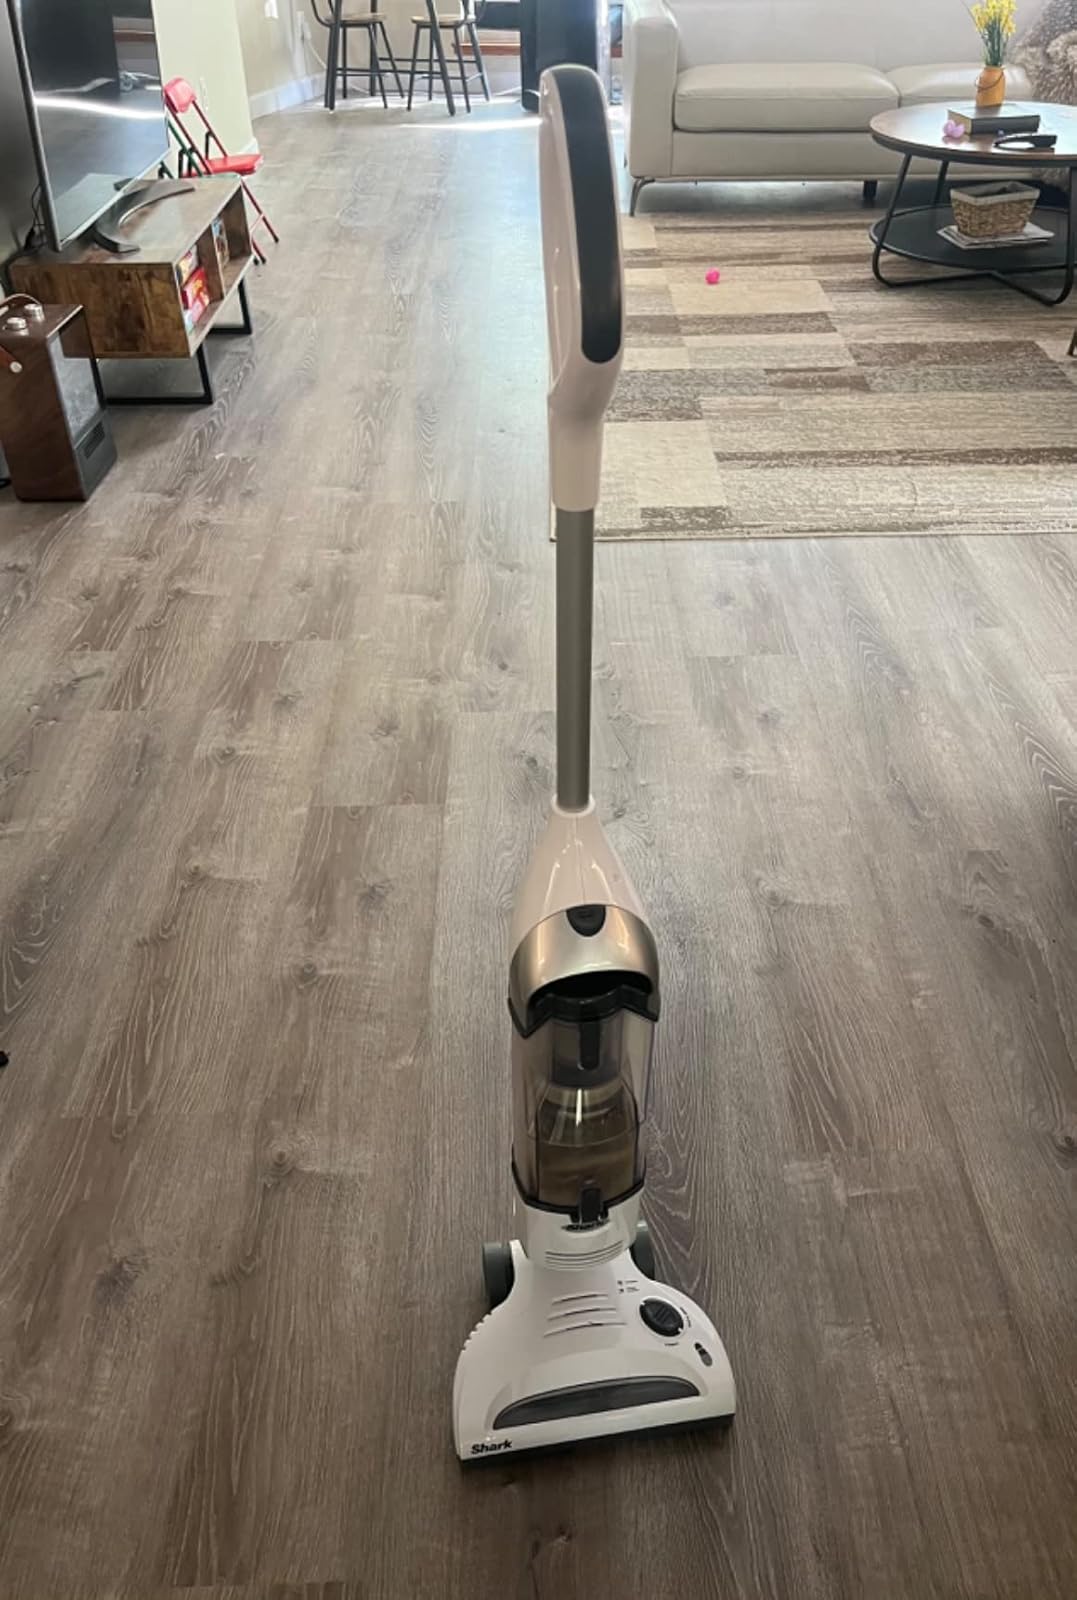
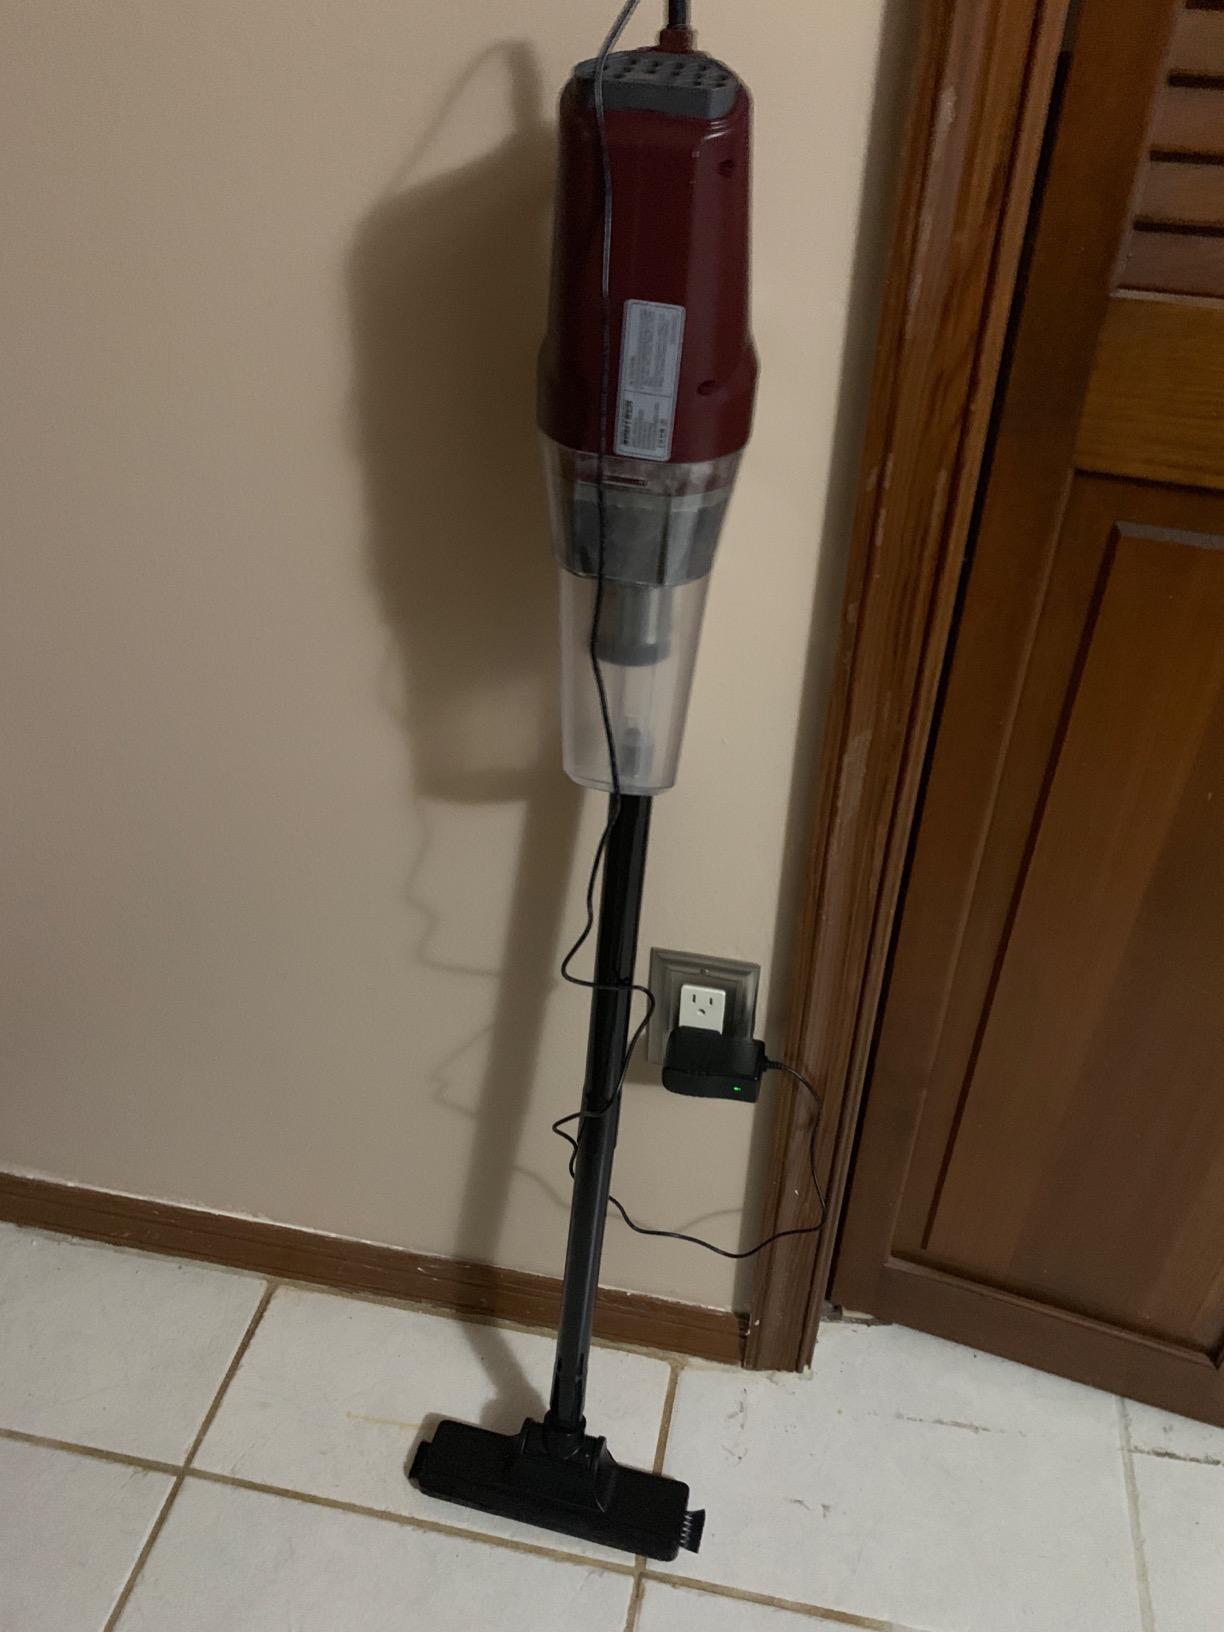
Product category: items_vacuum
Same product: no